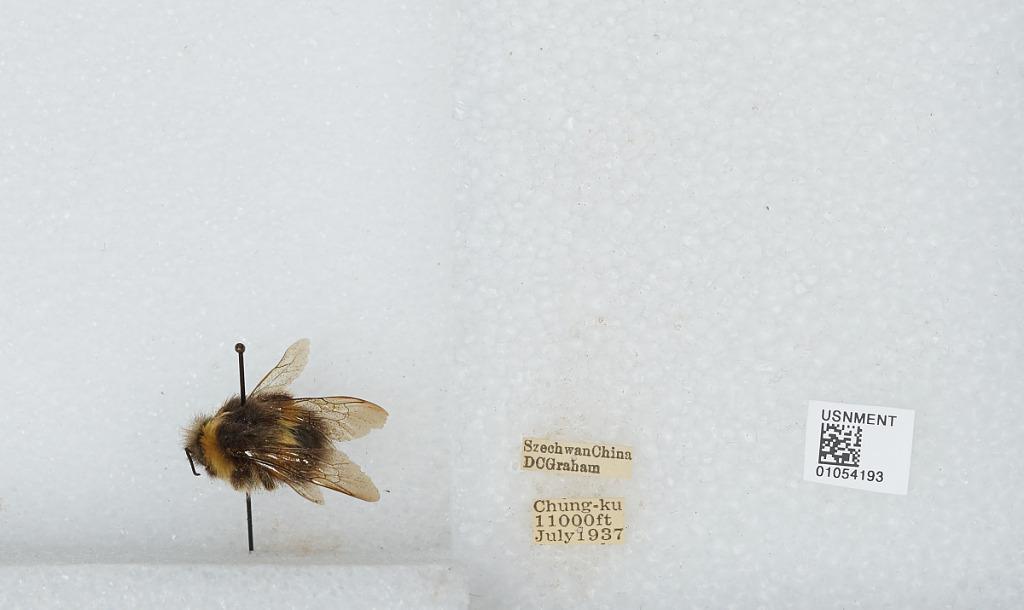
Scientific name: Bombus sp.
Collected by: D. Graham
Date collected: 1937-7-
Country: China
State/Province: Sichuan
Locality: Chung-ku